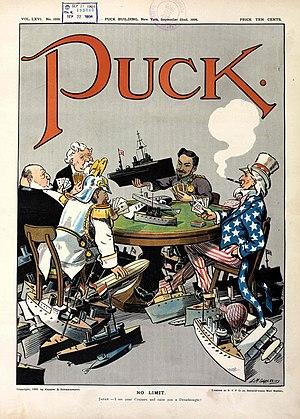
La course germano-britannique aux armements navals désigne la rivalité qui opposa l'Empire allemand et le Royaume-Uni pour s'assurer la suprématie navale au début du XXᵉ siècle, et ce, tandis que la construction de navire de guerre connaissait d'importants bouleversements. Cette forte concurrence, génératrice de tensions, précéda la Première Guerre mondiale et apparaît comme l'une de ses nombreuses causes. Loin d'être un cas isolé, cette course aux armements concerna aussi d'autres pays qui émergeaient comme grandes puissances, tels le Japon ou les États-Unis, et, dans une moindre mesure, certains pays d'Amérique du Sud.